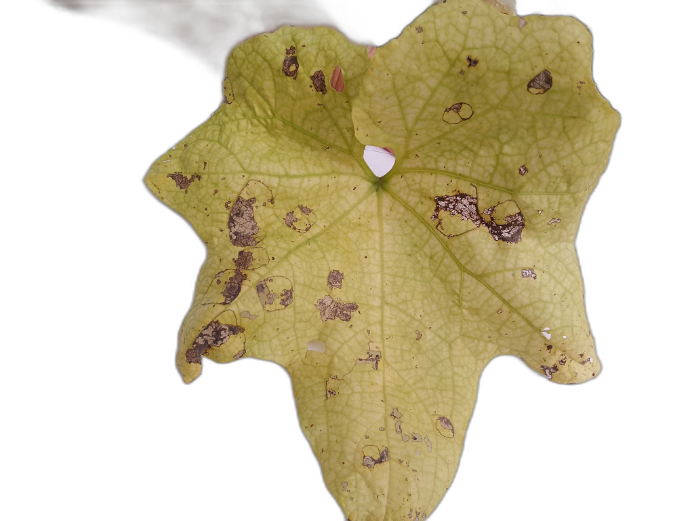
Crop: Zucchini
Label: Angular_Leaf_Spot